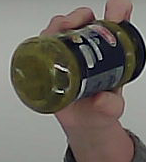
Product: barilla_pesto